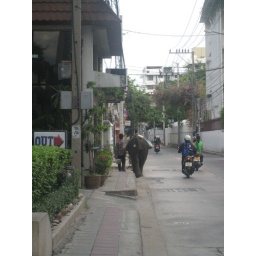
Elephant walking down the street in Bangkok